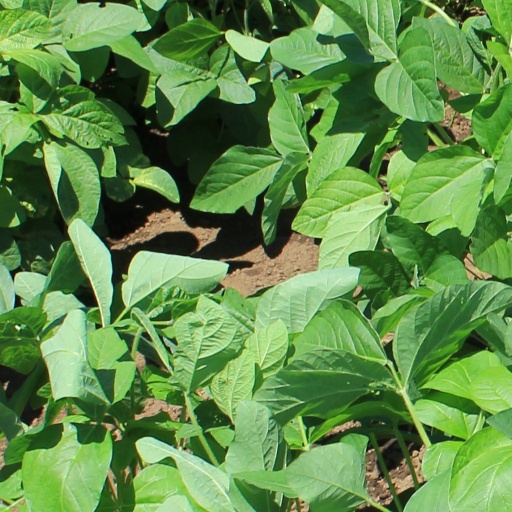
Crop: soybean